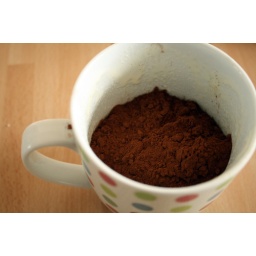
Chocolate cake in a mug